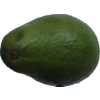
Label: green_avocado